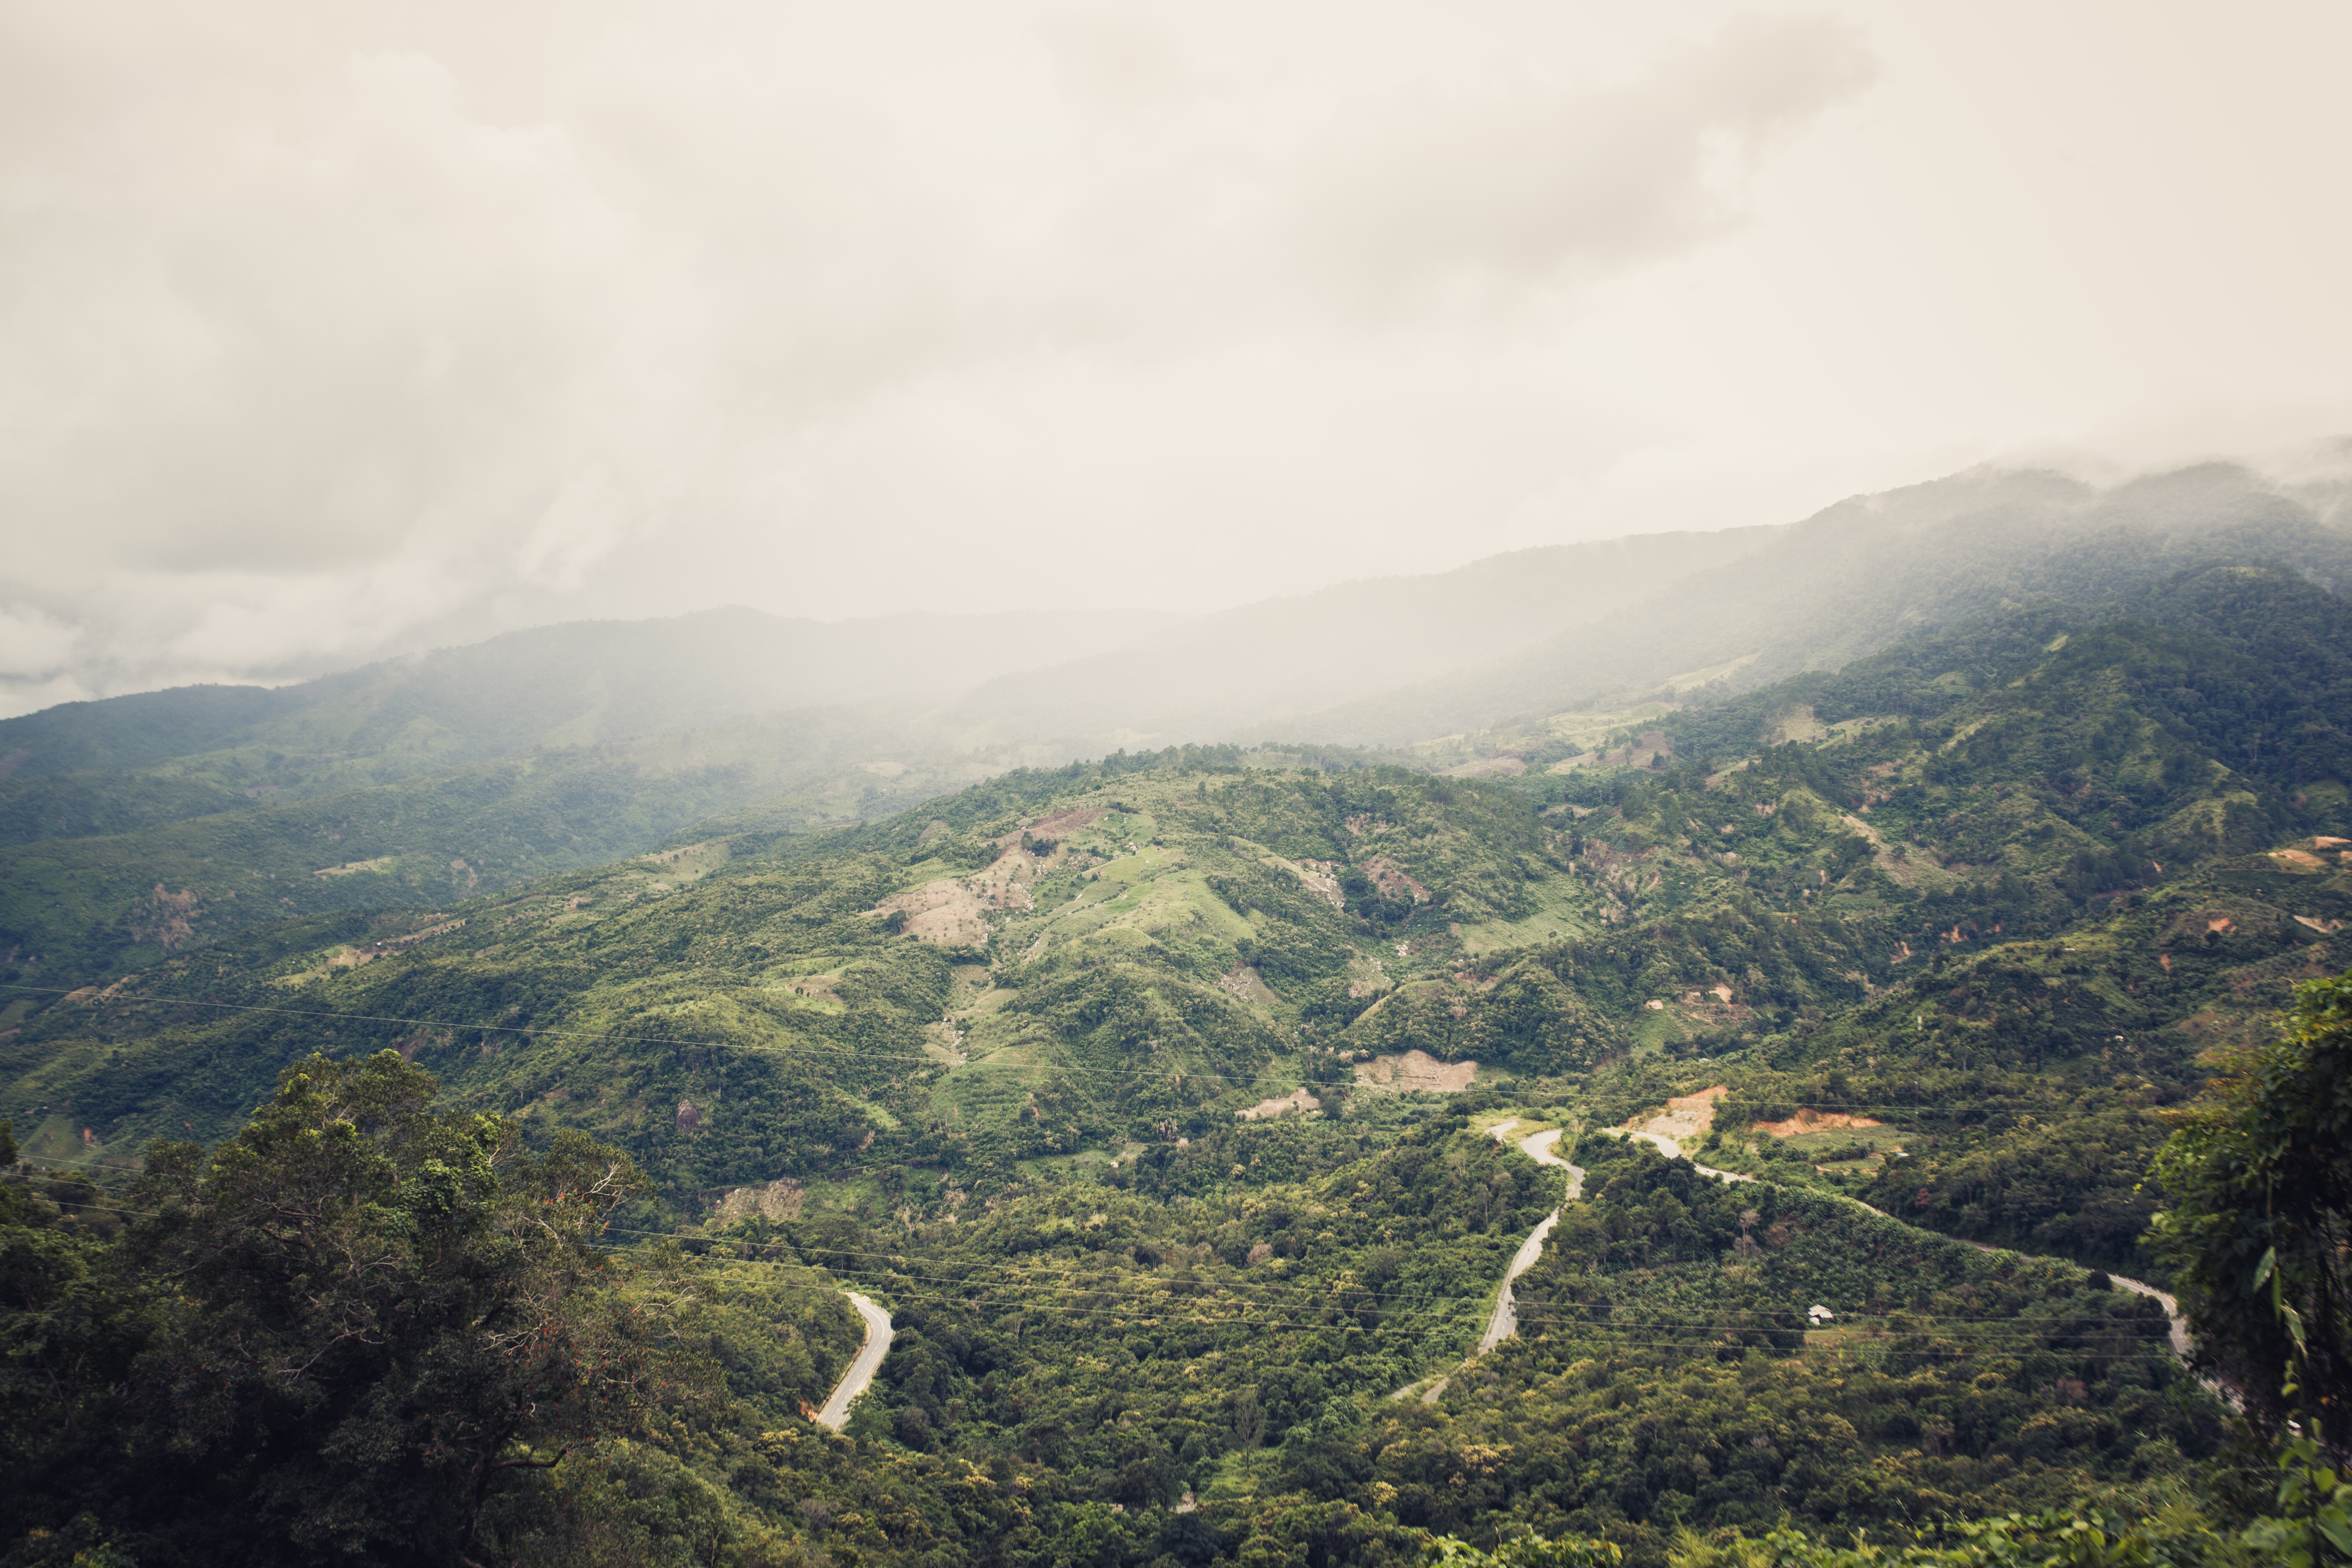
landscape, tree, nature, forest, mountain, cloud, hill, valley, mountain range, ridge, plateau, rural area, landform, aerial photography, geographical feature, atmospheric phenomenon, atmosphere of earth, mountainous landforms